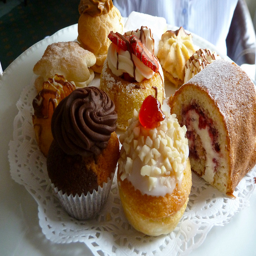
A small plate has a different variety of deserts
Various baked desserts are sitting on a tray.
Different types of pasties  sitting on a napkin.
A plate with several types of pastries on it.
Different pastries on a lace doily and white plate.